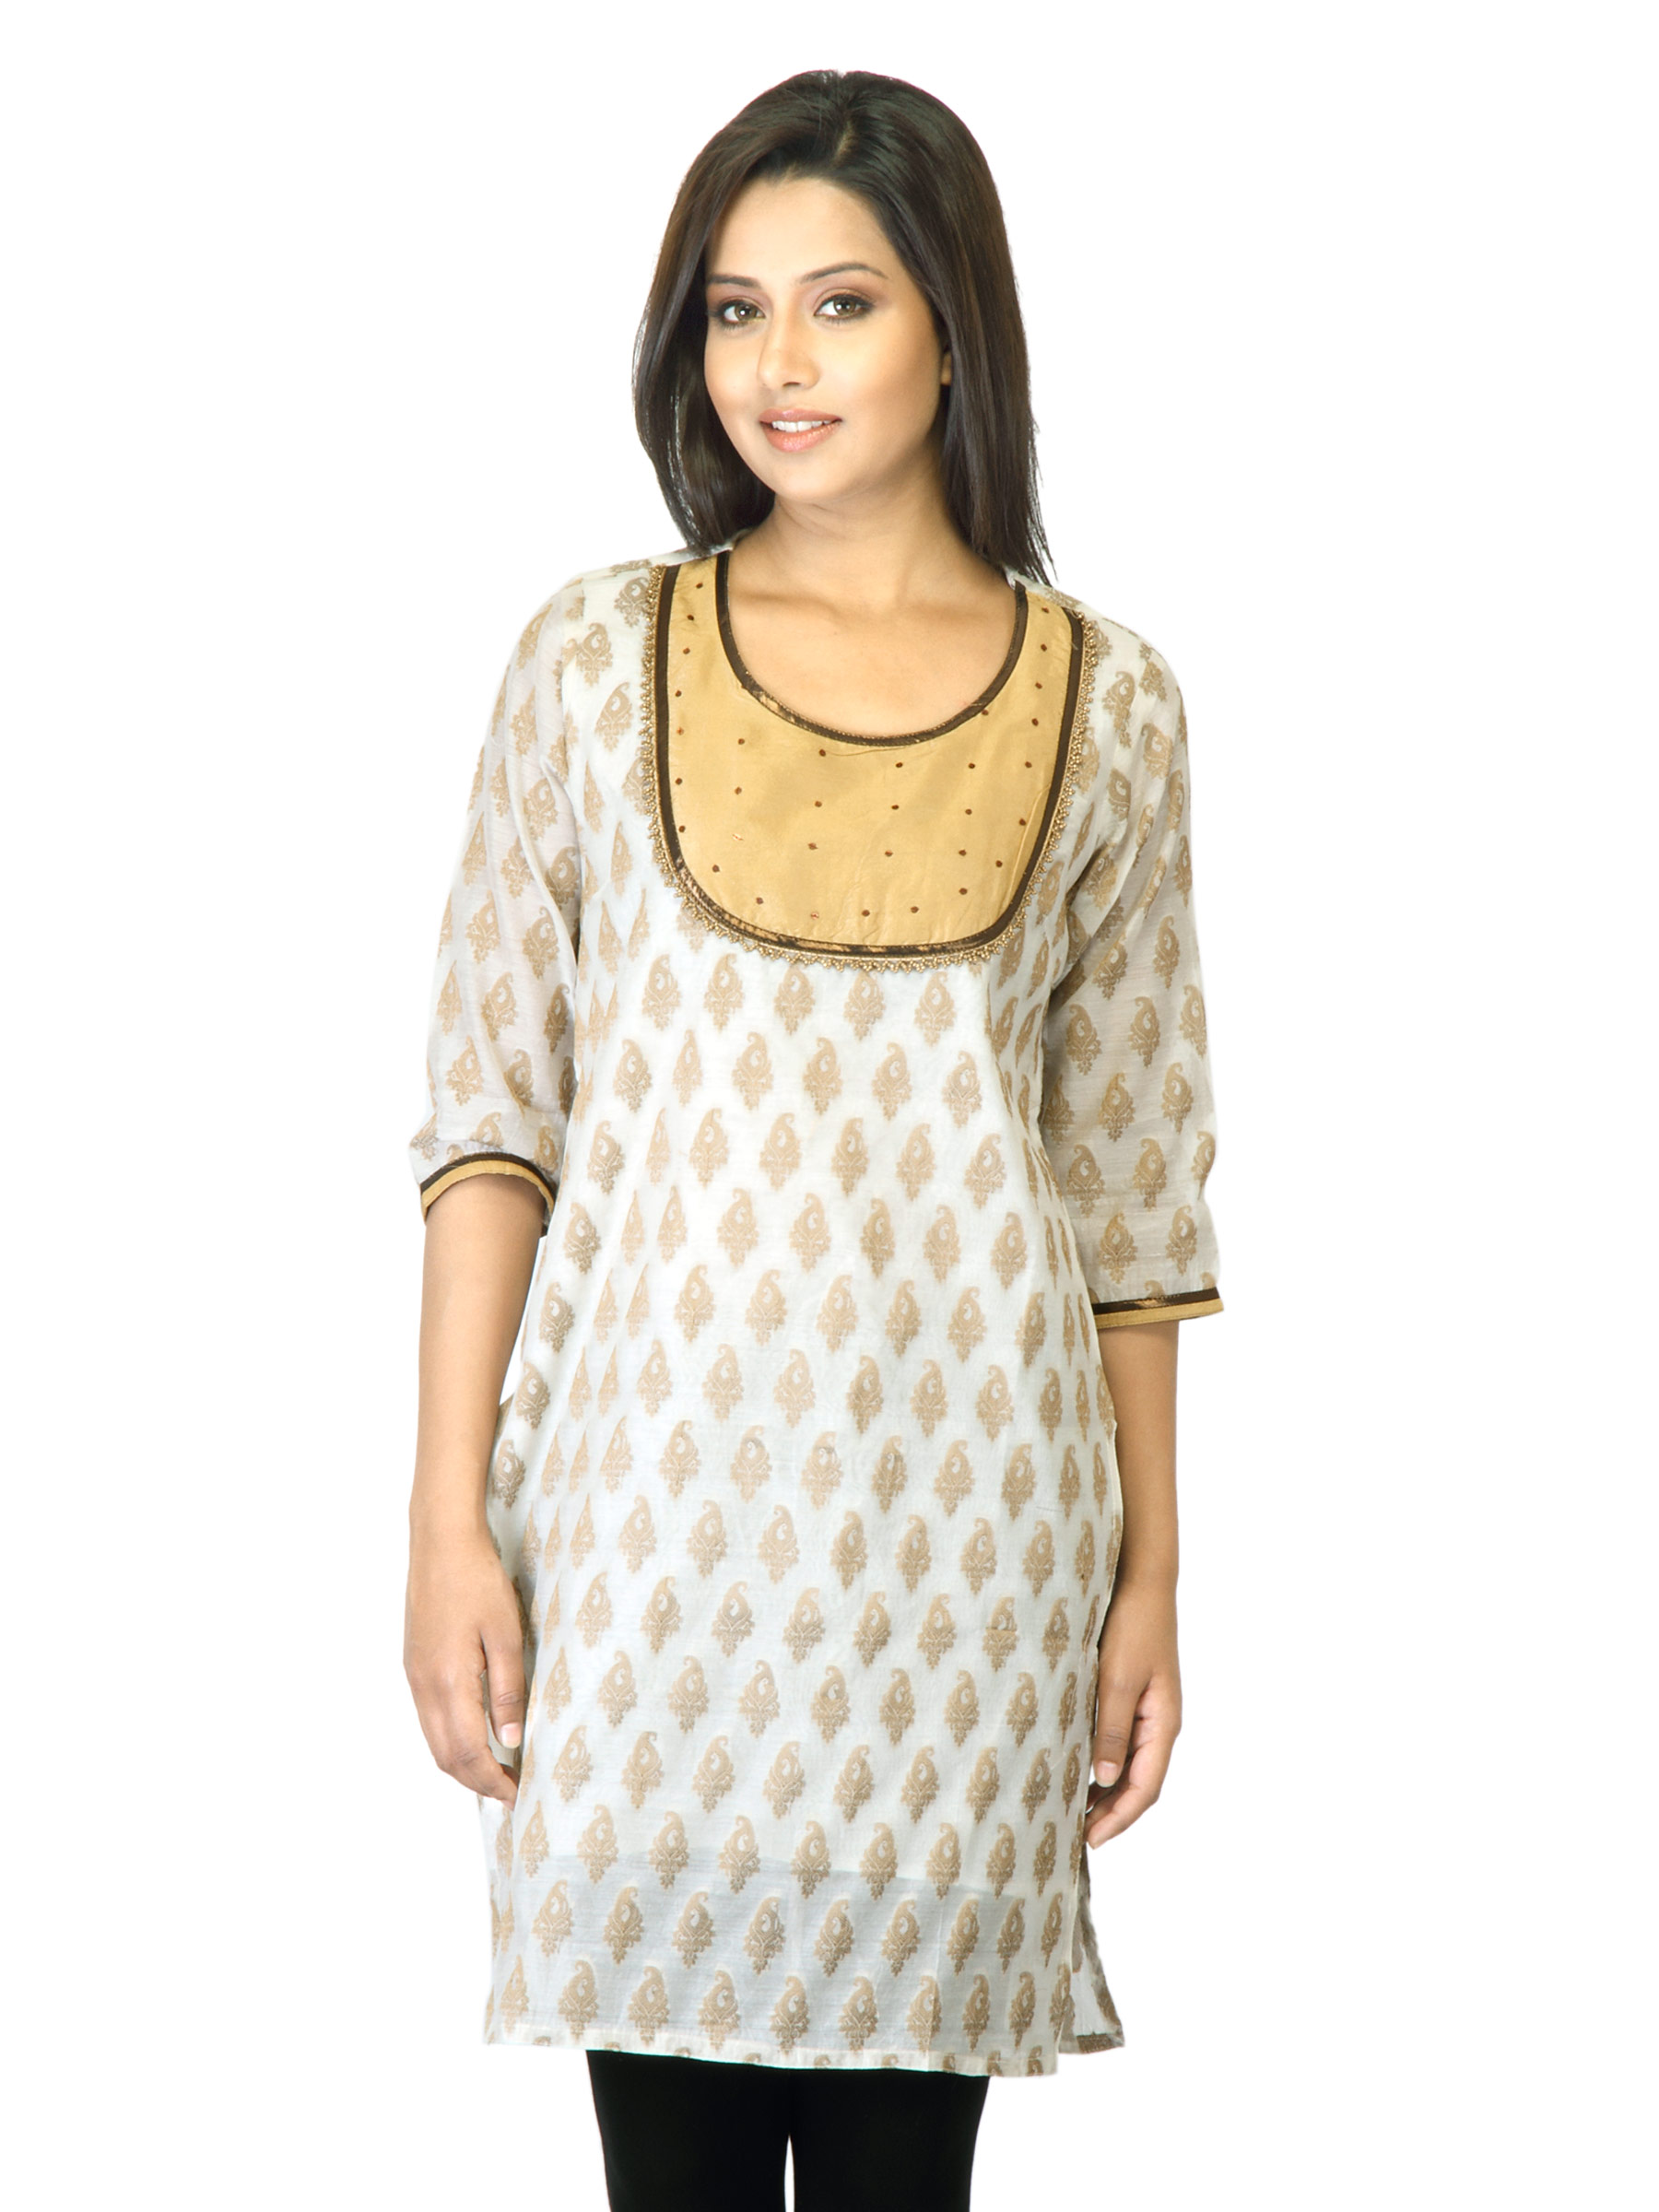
Folklore Women Off White Printed Kurta
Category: Apparel / Topwear / Kurtas
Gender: Women
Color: Off White
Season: Fall 2011
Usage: Ethnic